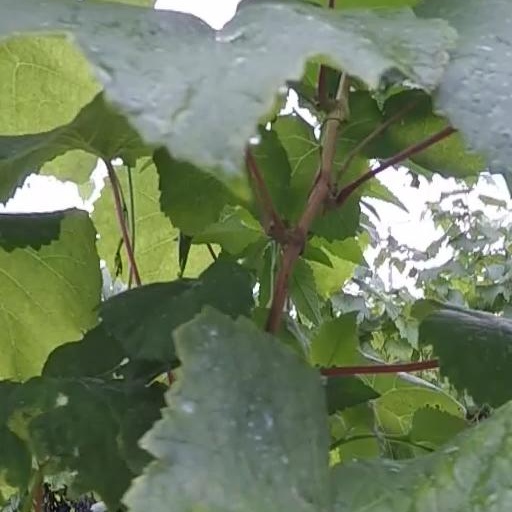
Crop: grape